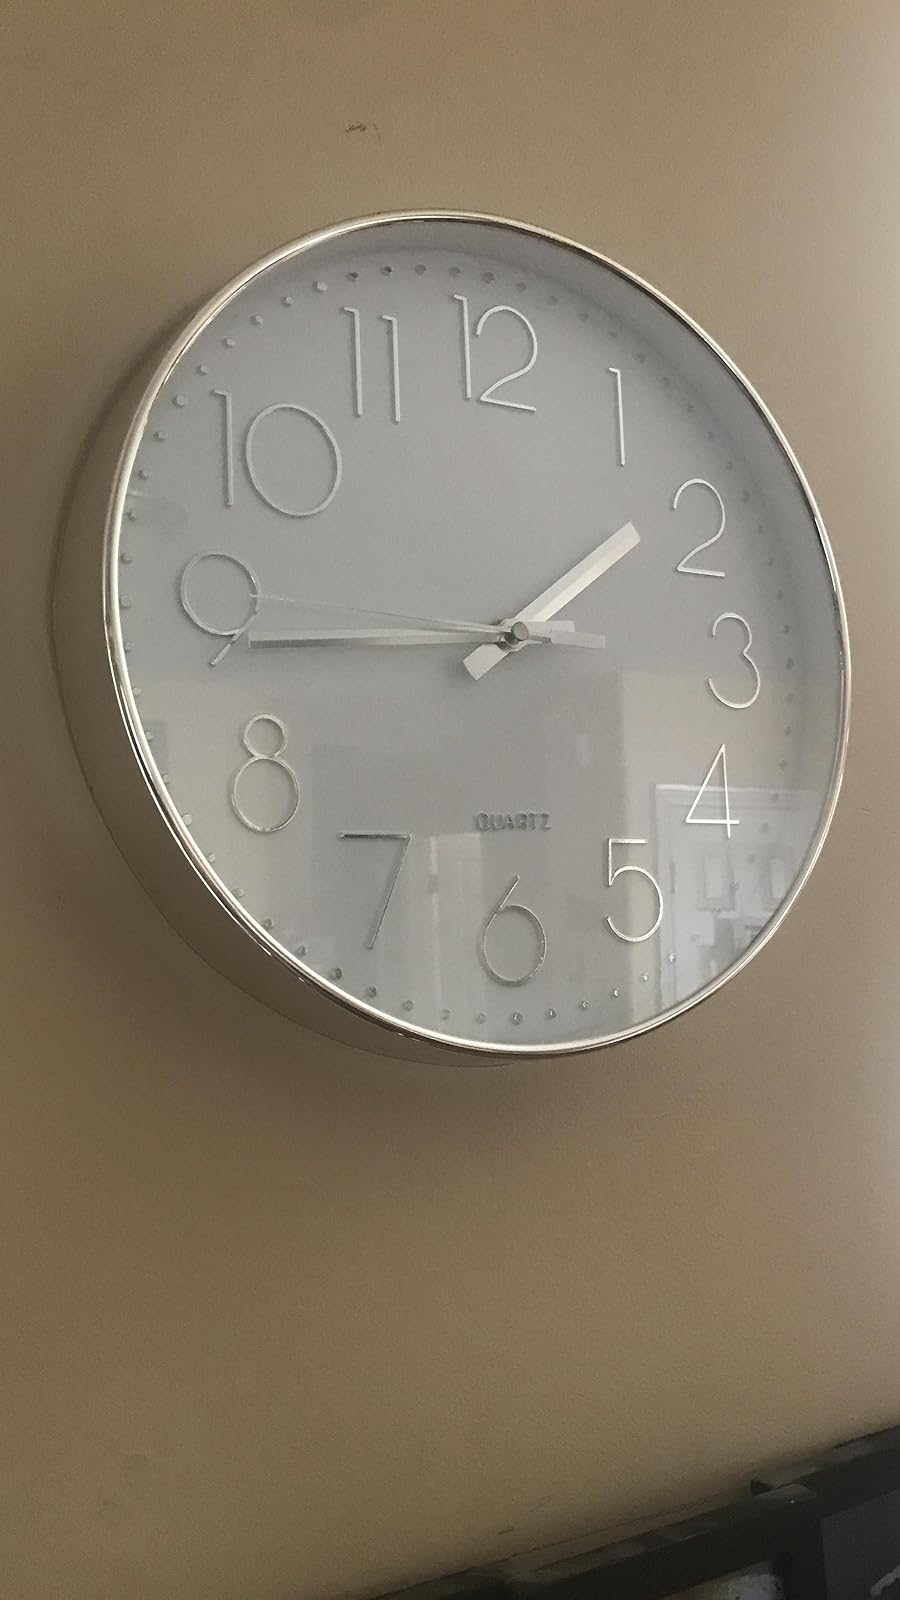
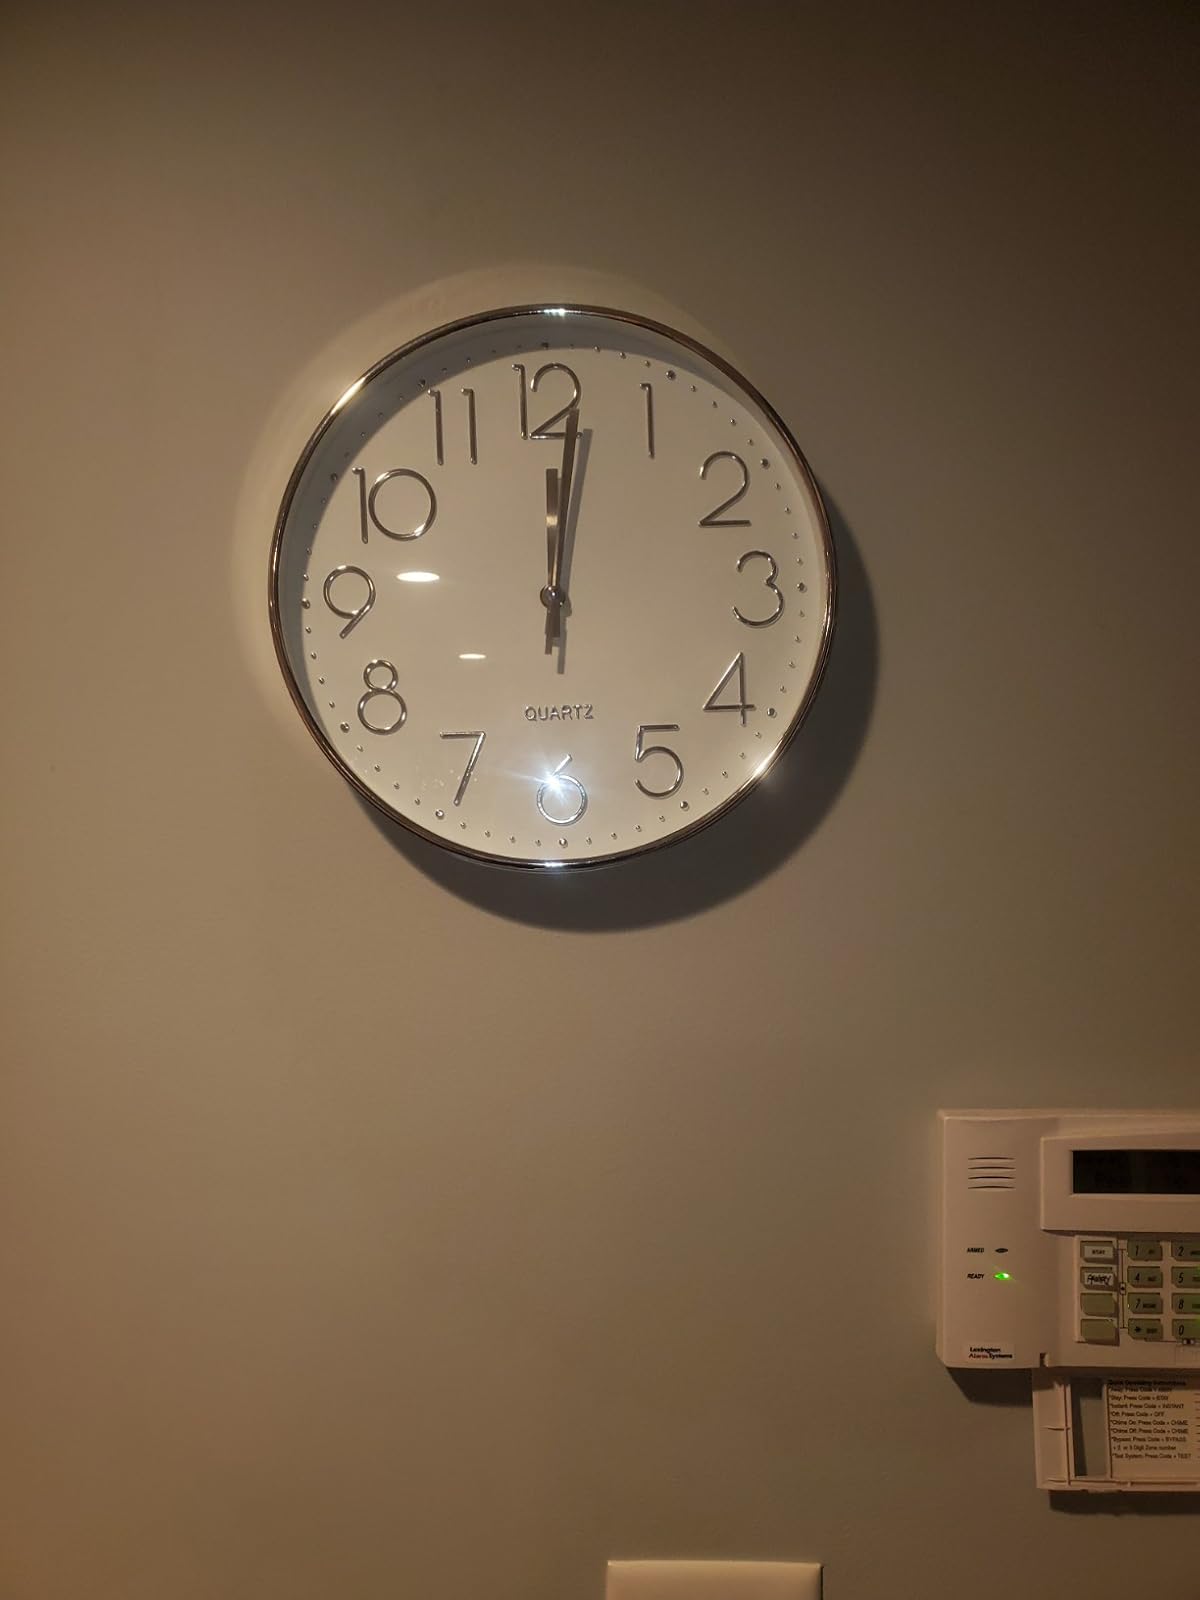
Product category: clock
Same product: yes